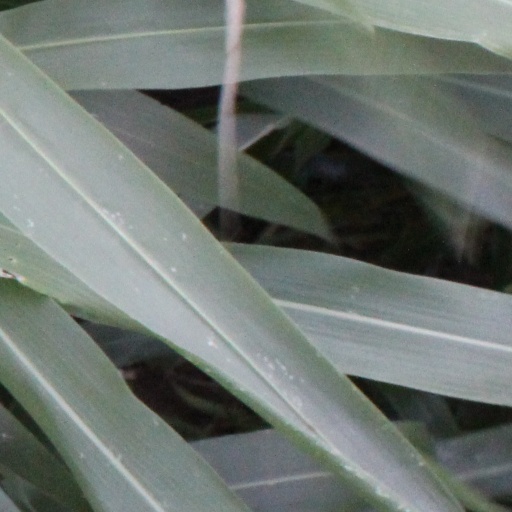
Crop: sorghum